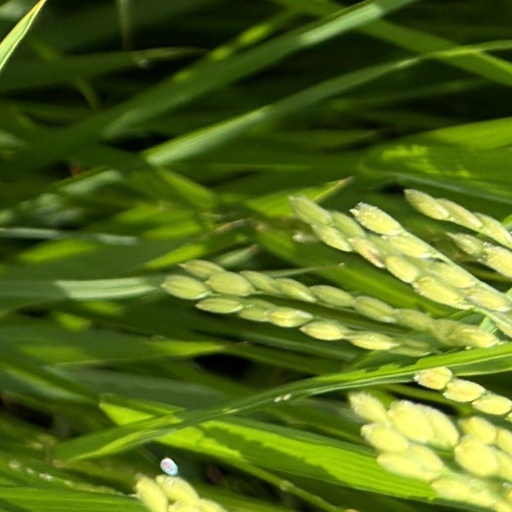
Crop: rice